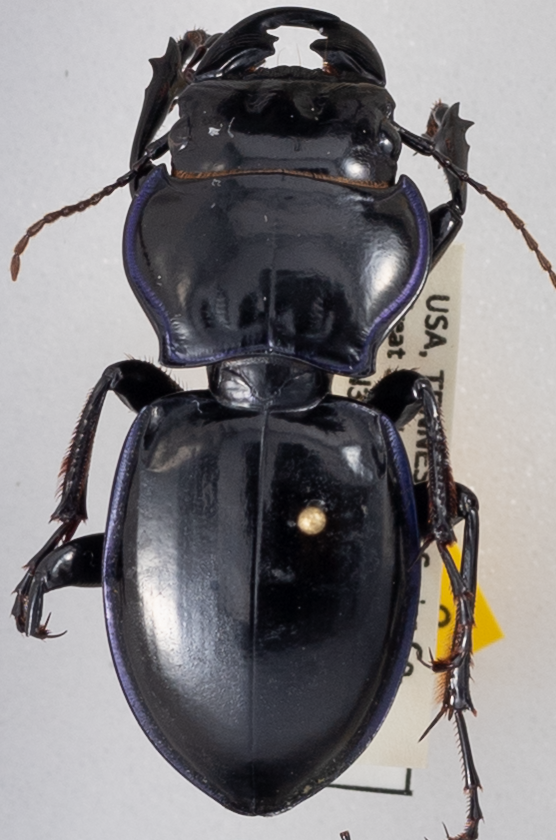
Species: Pasimachus punctulatus
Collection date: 2018-07-24
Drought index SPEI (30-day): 1.45
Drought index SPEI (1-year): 0.54
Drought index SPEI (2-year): -0.17